History of the New York City Subway

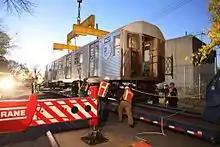
Hurricane Sandy caused serious damage to the IND Rockaway Line and isolated one part of the line from the rest of the system, requiring the NYCTA to truck in 20 subway cars to the line to provide some interim service in the Rockaways. This shows one of the cars being loaded onto a flatbed to be carried to the Rockaways.

Generally, ridership kept rising as the subway system improved in its maintenance, cleanliness, frequency, and on-time ratio; ridership started to increase as graffiti and crime rates dropped heavily after 1989. From 1995 to 2005, ridership on city buses and subways grew by 36%, compared with a population gain in the city of 7%. With dramatic increases in fuel prices in 2008, as well as increased tourism and residential growth, ridership on buses and subways grew 3.1% up to about 2.37 billion trips a year compared to 2007. This is the highest ridership since 1965.